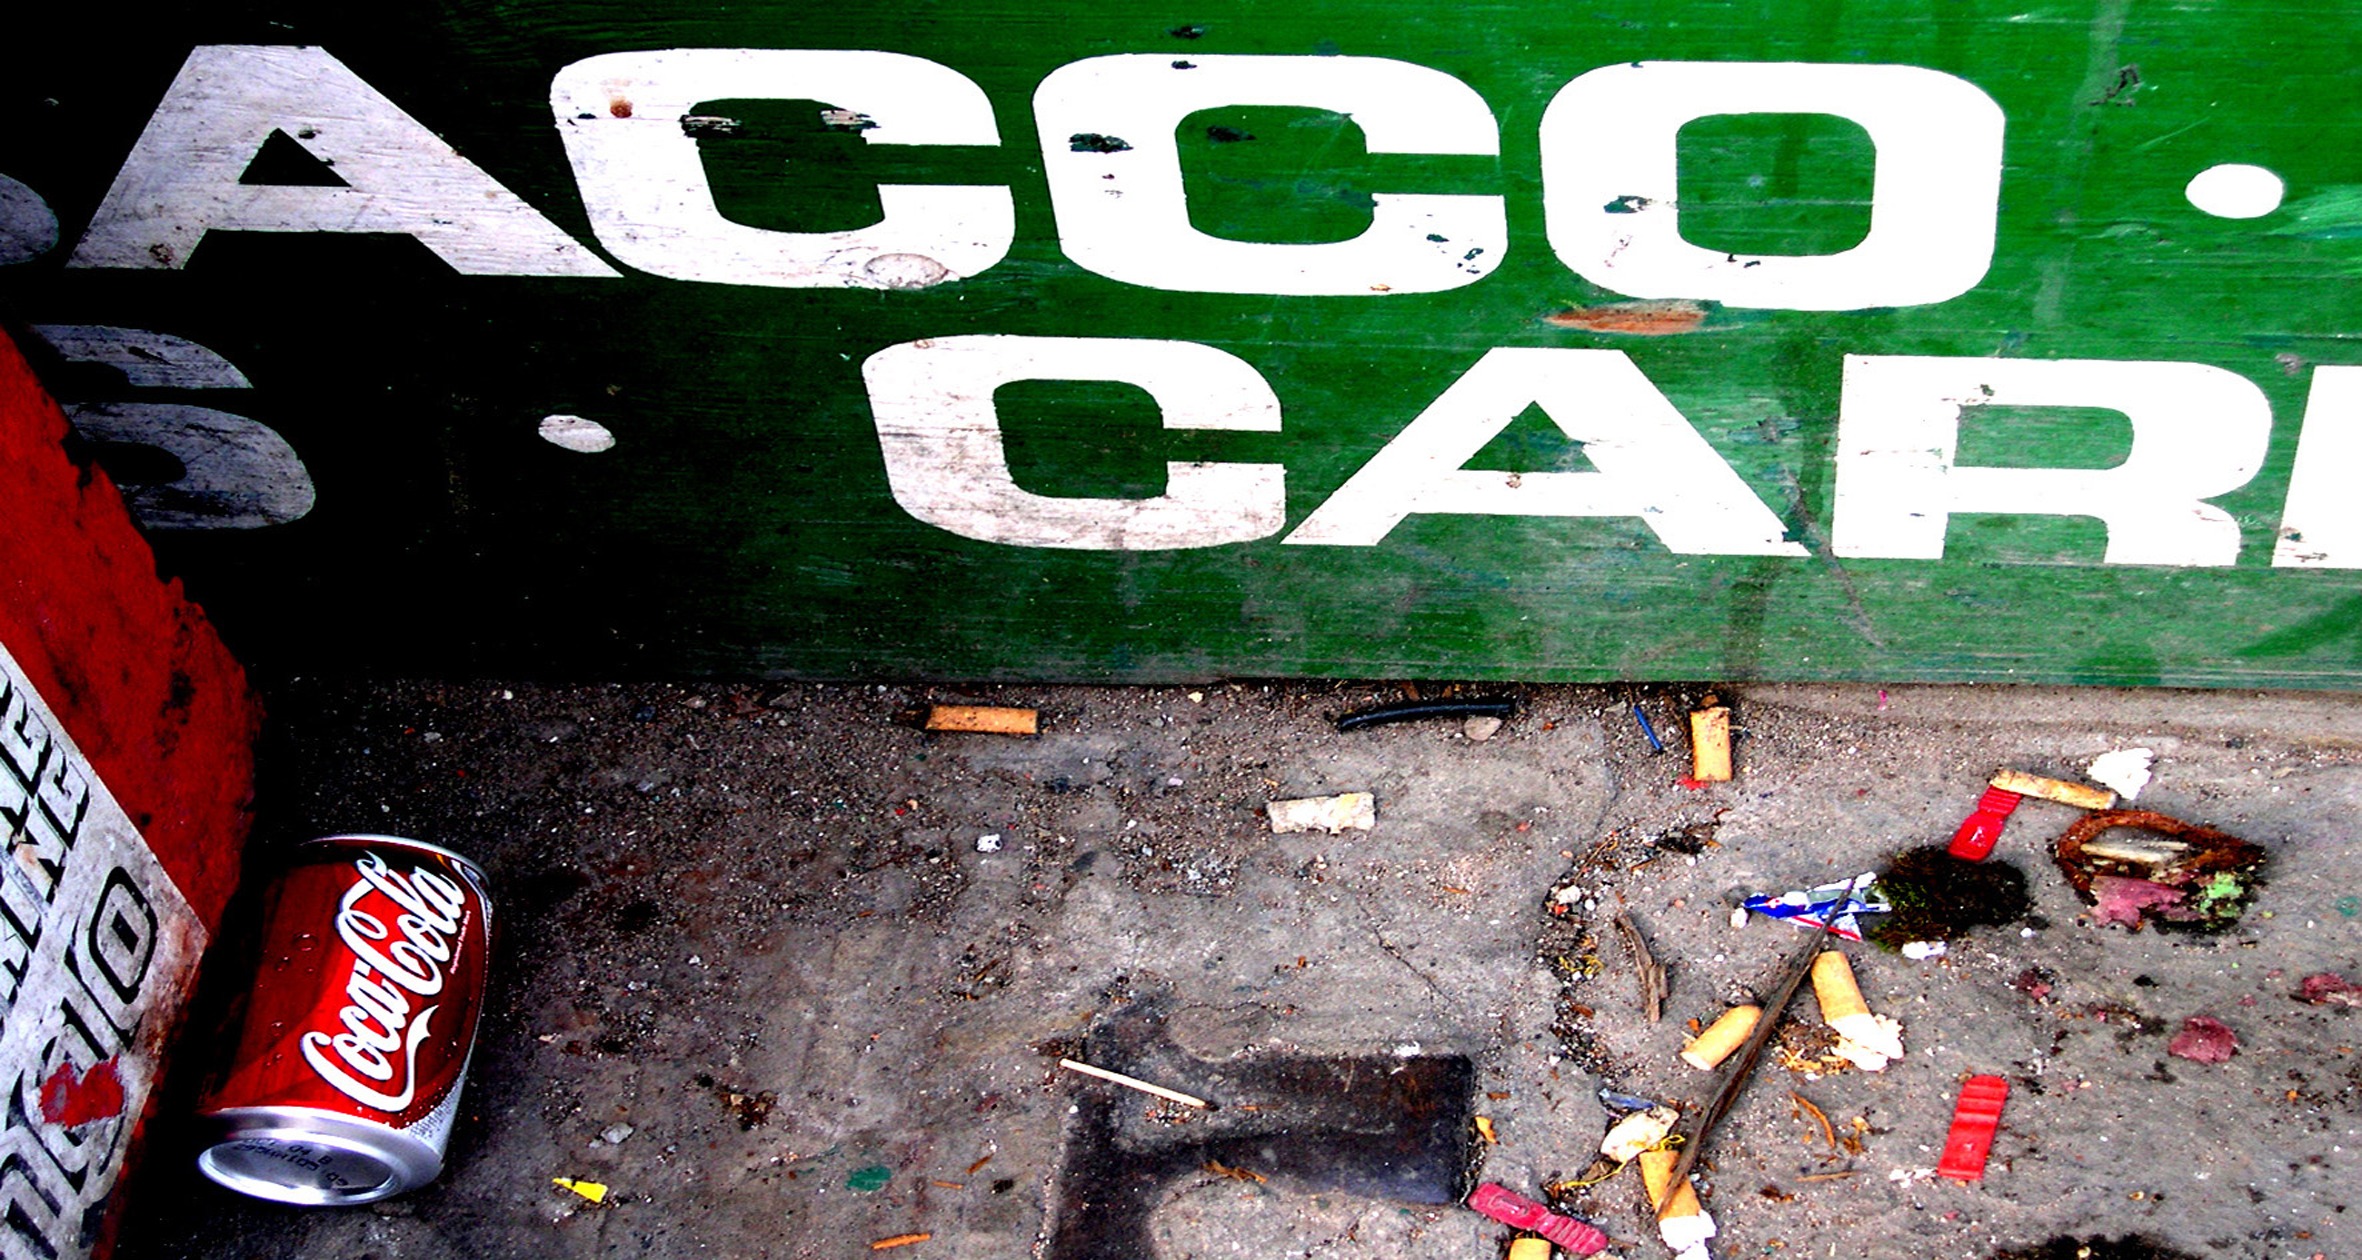
street, city, sign, banner, decay, england, manchester, waste, trash